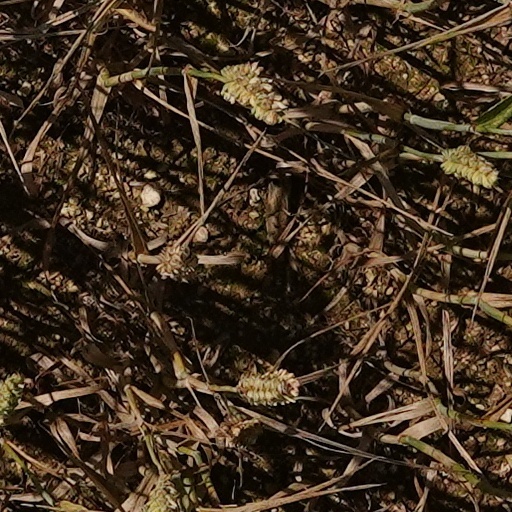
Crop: wheat